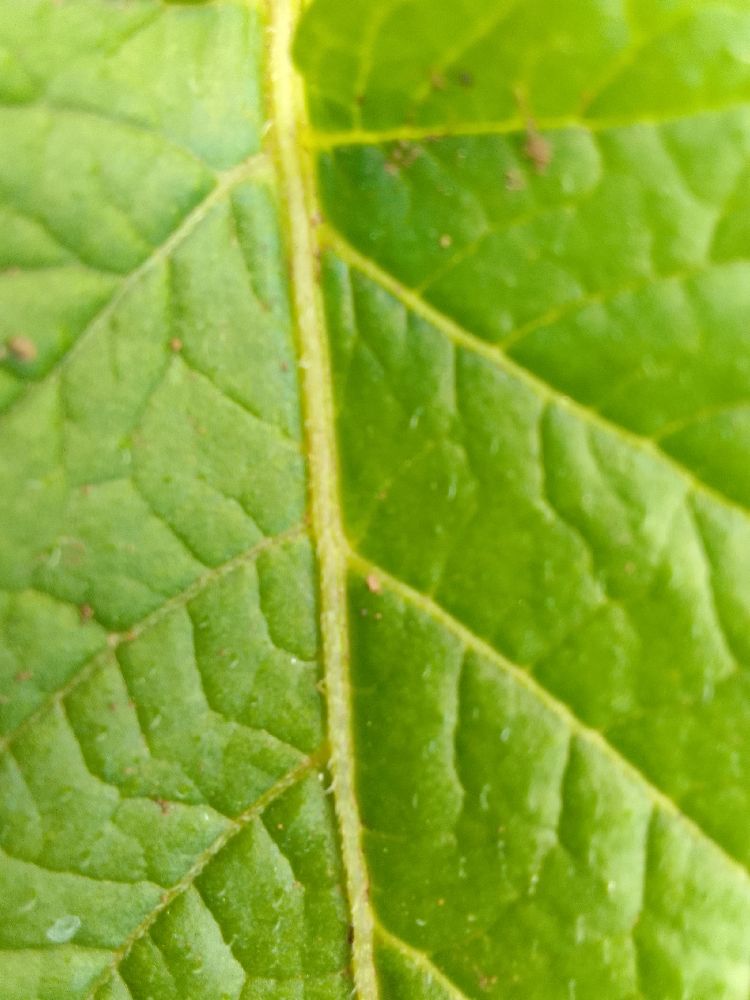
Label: Healthy